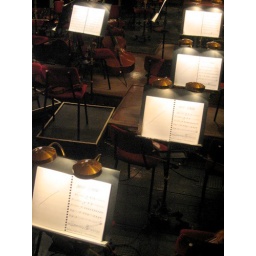
These remind me of those little birds that wore the glasses in &amp;quot;Alice in Wonderland&amp;quot;. I don't know why.